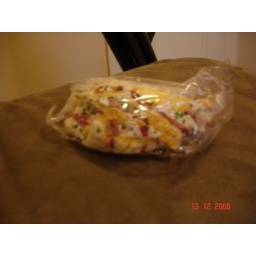
It was a cake in the form of a christmas tree before we put it in Alex's lunchbox...